Flag

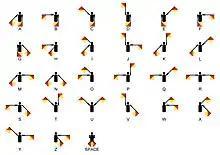
Semaphore signals for the letters of the English alphabet

Since 26 December 2021, the tallest free-standing flagpole in the world is the Cairo Flagpole, located in the New Administrative Capital under construction in Egypt at a height of , exceeding the former record holders, the Jeddah Flagpole in Saudi Arabia (height: ), the Dushanbe Flagpole in Tajikistan (height: ) and the National Flagpole in Azerbaijan (height: ). The flagpole in North Korea is the fourth tallest flagpole in the world, however, it is not free-standing. It is a radio tower supported flagpole. Many of these were built by American company Trident Support: the Dushanbe Flagpole, the National Flagpole in Azerbaijan, the Ashgabat flagpole in Turkmenistan at ; the Aqaba Flagpole in Jordan at ; the Raghadan Flagpole in Jordan at ; and the Abu Dhabi Flagpole in the United Arab Emirates at .